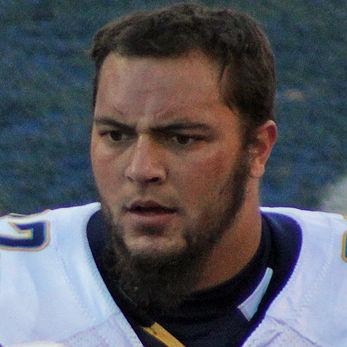
Age: 25